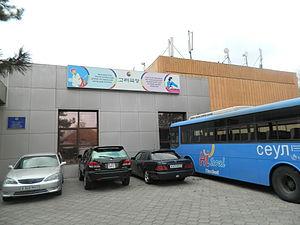
Le Théâtre républicain coréen de la comédie musicale fut fondé en 1932 à Vladivostok puis transféré à Kyzylorda en 1937 avant de s'installer à Almaty en 1968. Il est lié à la présence koryo-saram sur les territoires de l'ex-URSS.